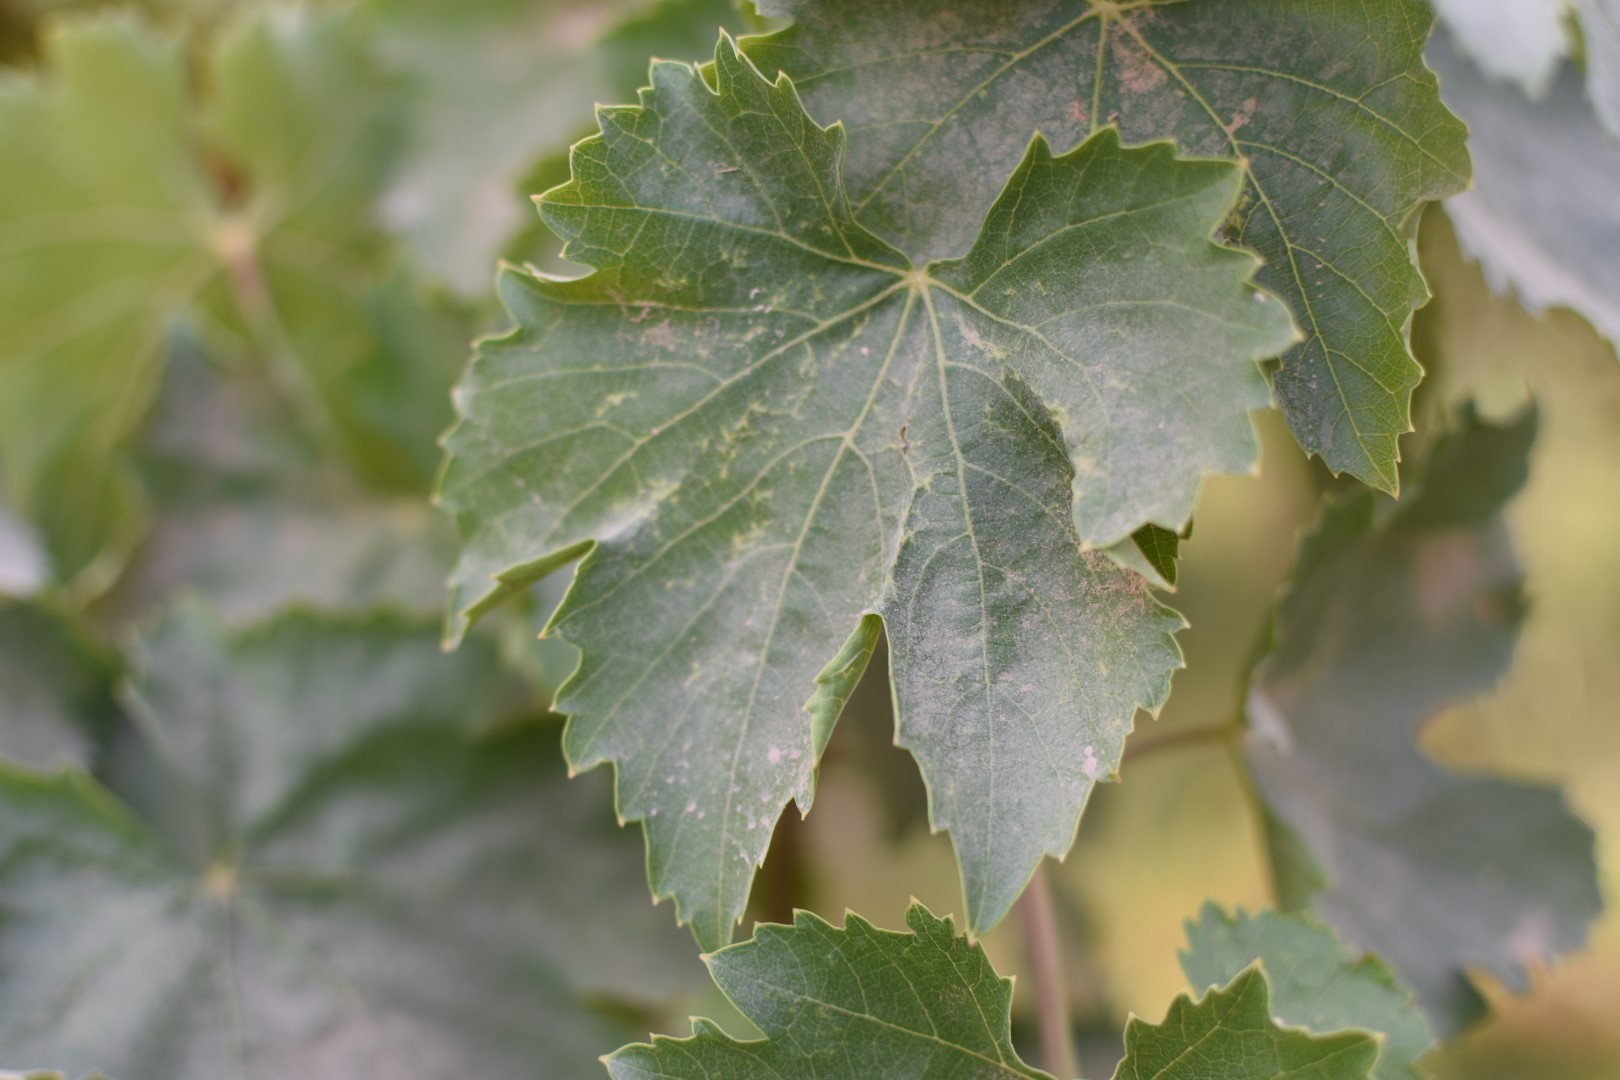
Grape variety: Thompson Seedless